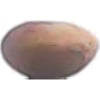
Label: Hazelnut 1